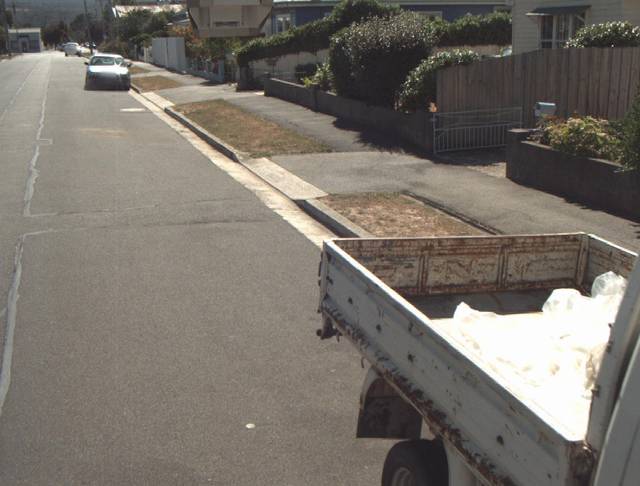
Region: Australia
Coordinates: -41.418, 147.132